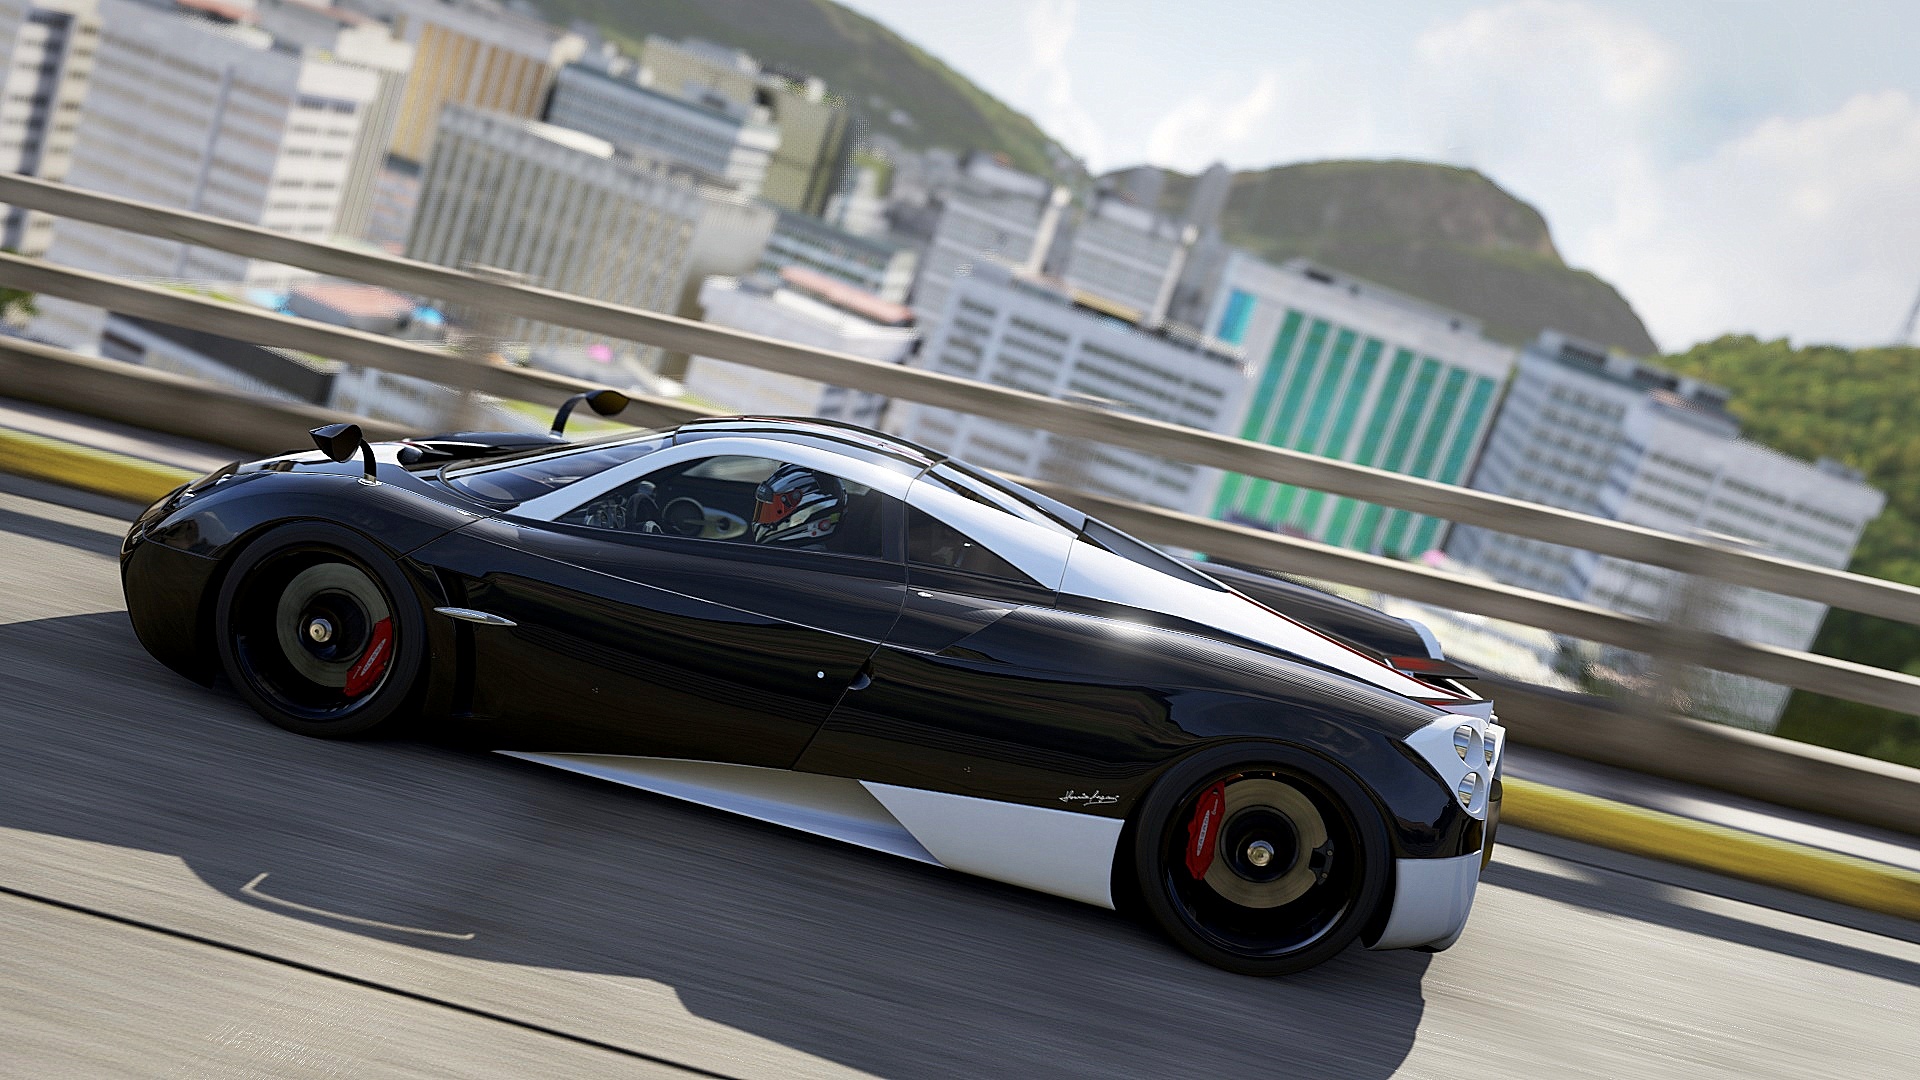
car, vehicle, sports car, race car, supercar, land vehicle, automobile make, automotive design, performance car, pagani zonda, koenigsegg ccr